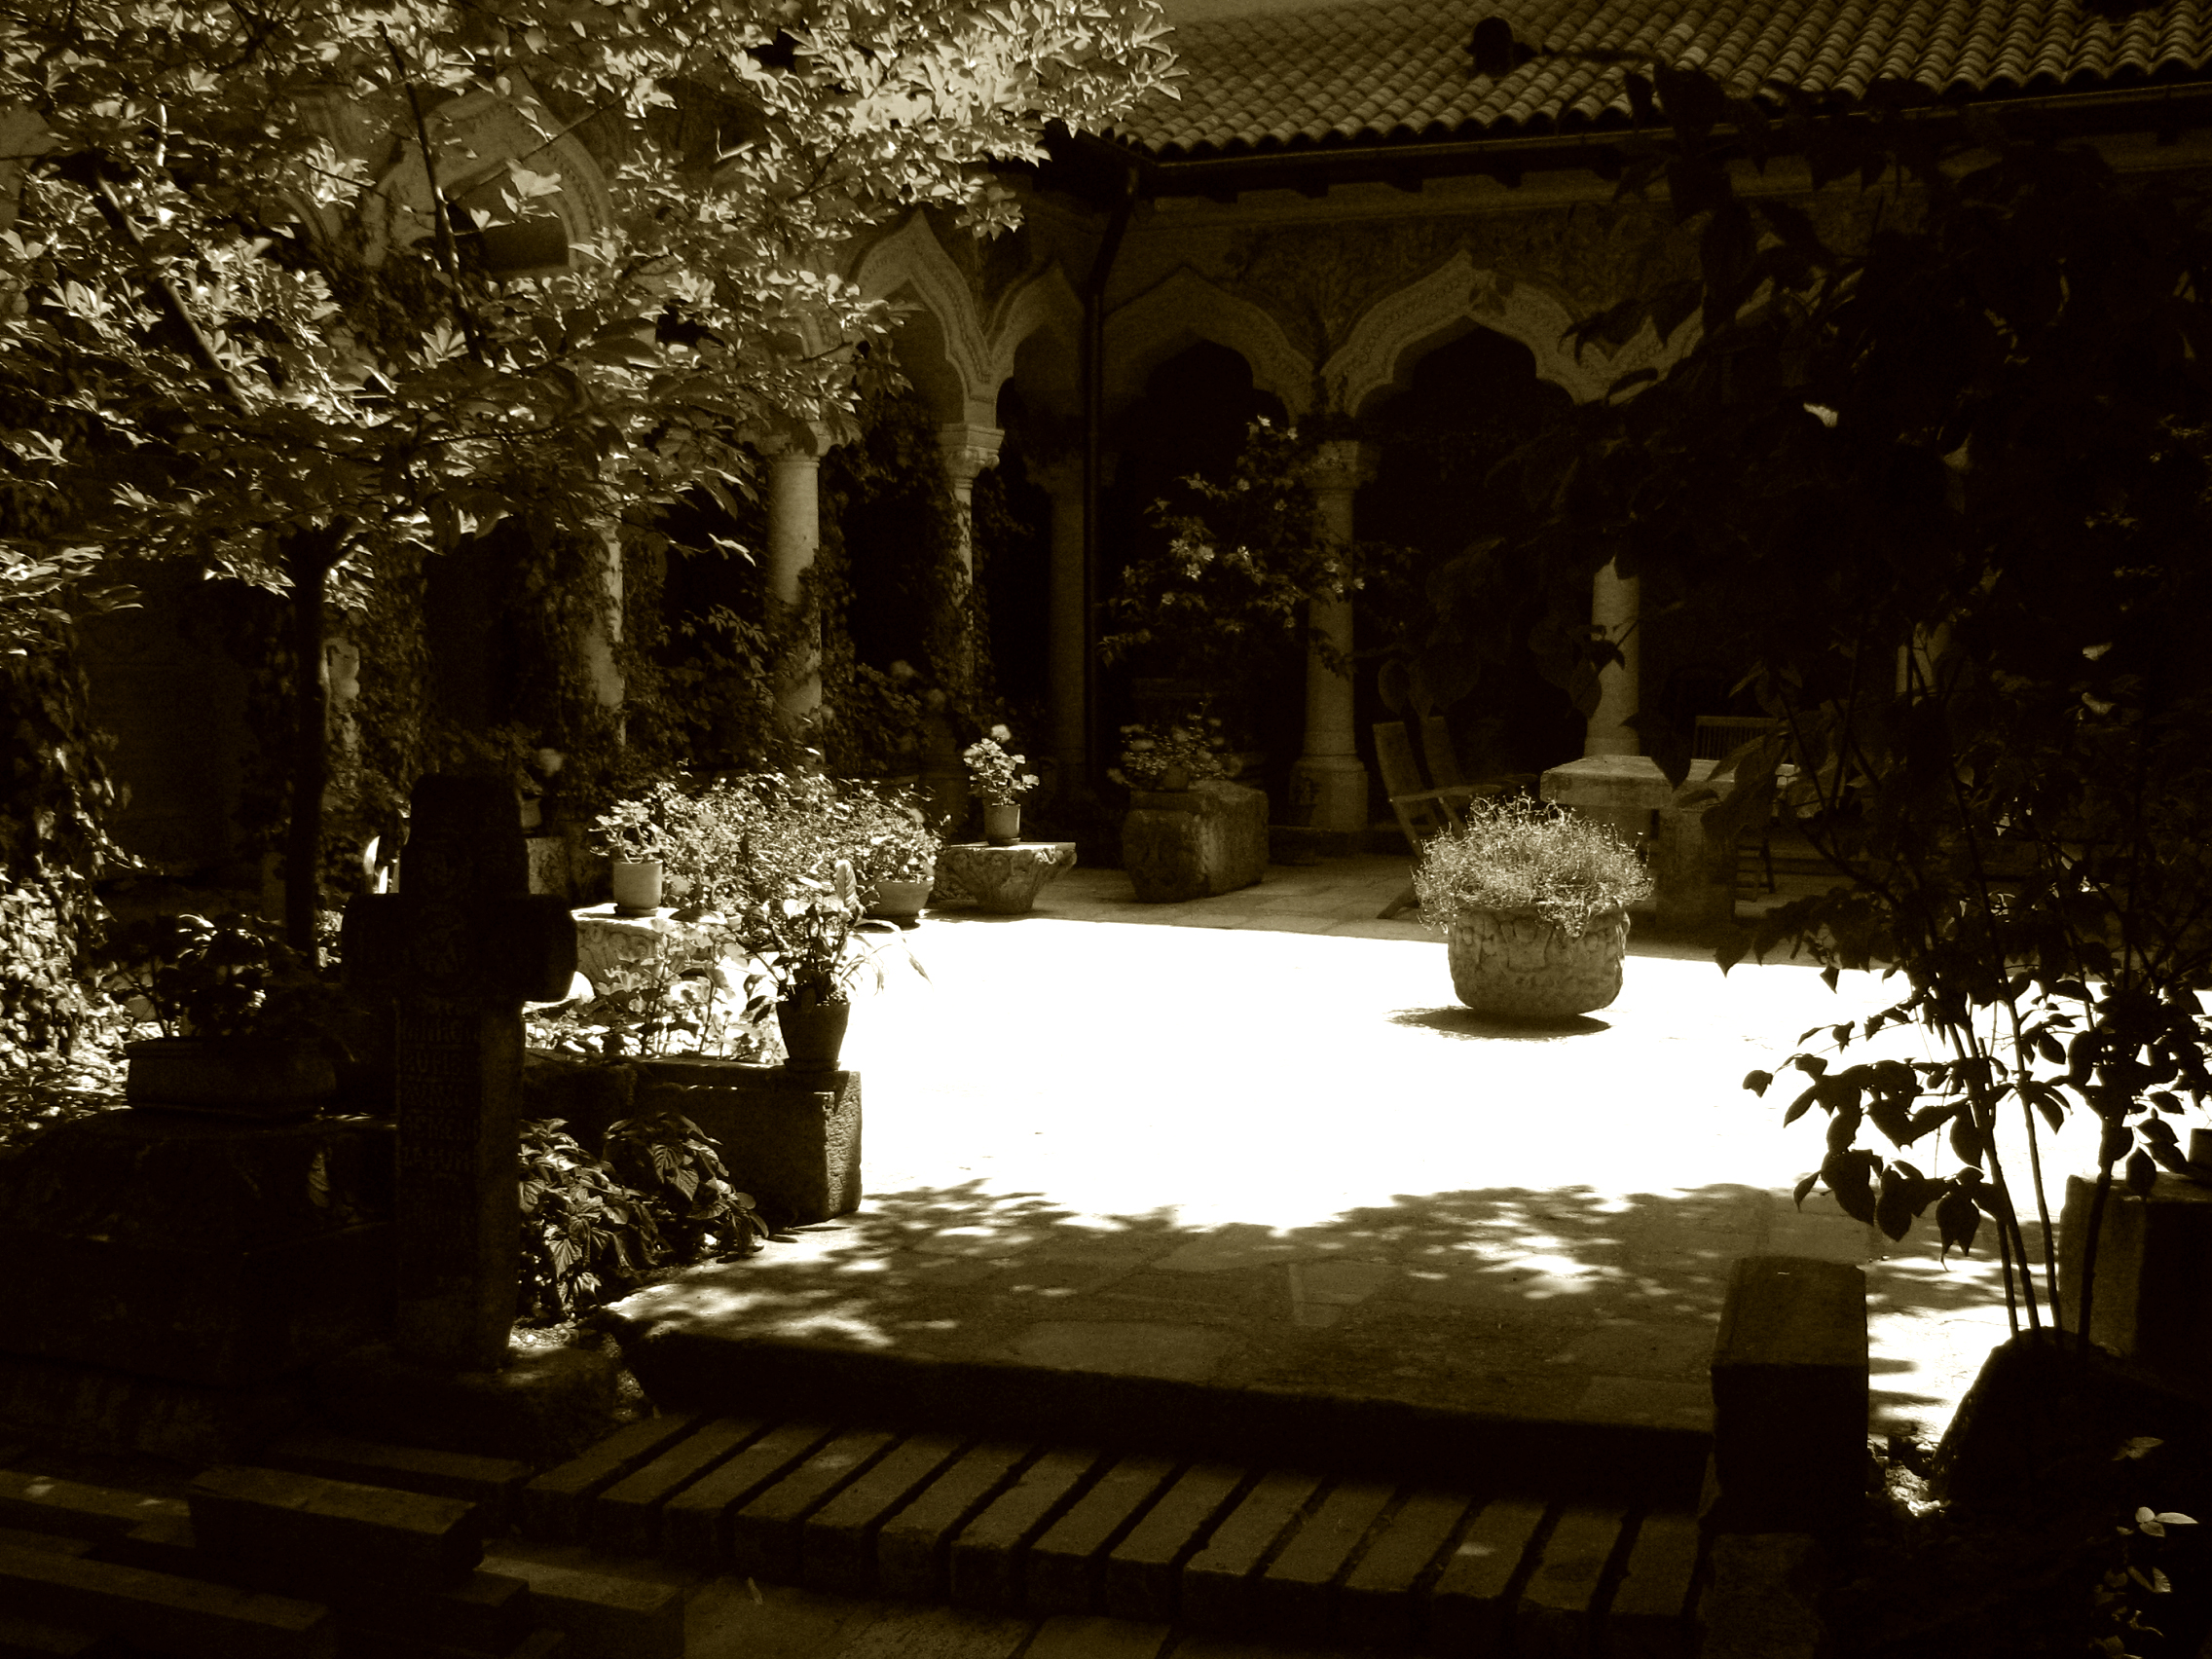
tree, light, architecture, night, photography, sunlight, morning, flower, building, photo, europe, evening, reflection, religion, darkness, church, christian, lighting, photos, religious, de, temple, monastery, churches, fotografie, christianity, romana, orthodox, eastern, romania, bucharest, roumanie, convent, bor, biserica, arhitectura, orthodoxy, romanian, ortodoxa, ortodox, manastirea, manastire, ortodoxia, ortodoxie, ecclesiastical, bisericeasc, cladire, edificiu, bucuresti, centrulvechi, lipscani, stavro, stavropoleos, brancovenesc, cre tinism, cre tin